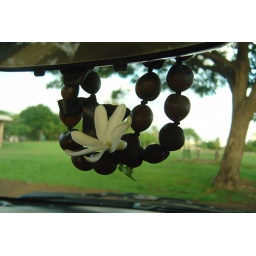
flower in car